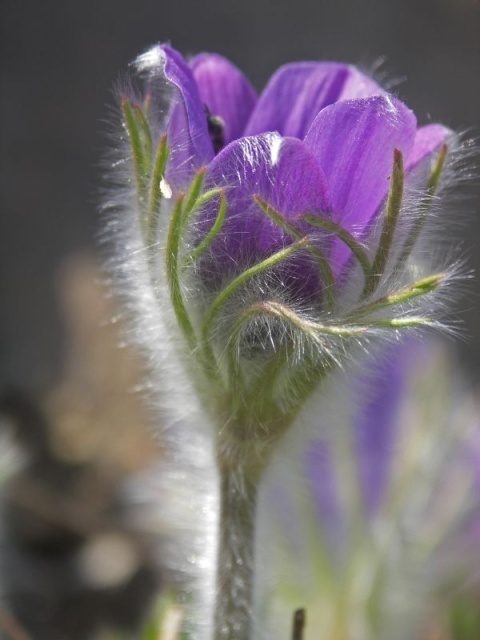
Label: not_food